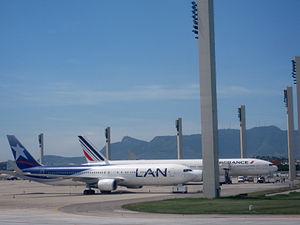
LAN Airlines + Air France à l'aéroport international de Rio de Janeiro-Galeão en décembre 2011.